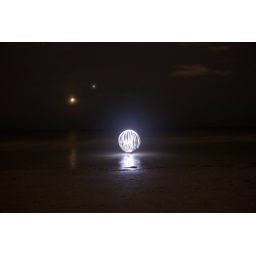
light orb in the water at the beach